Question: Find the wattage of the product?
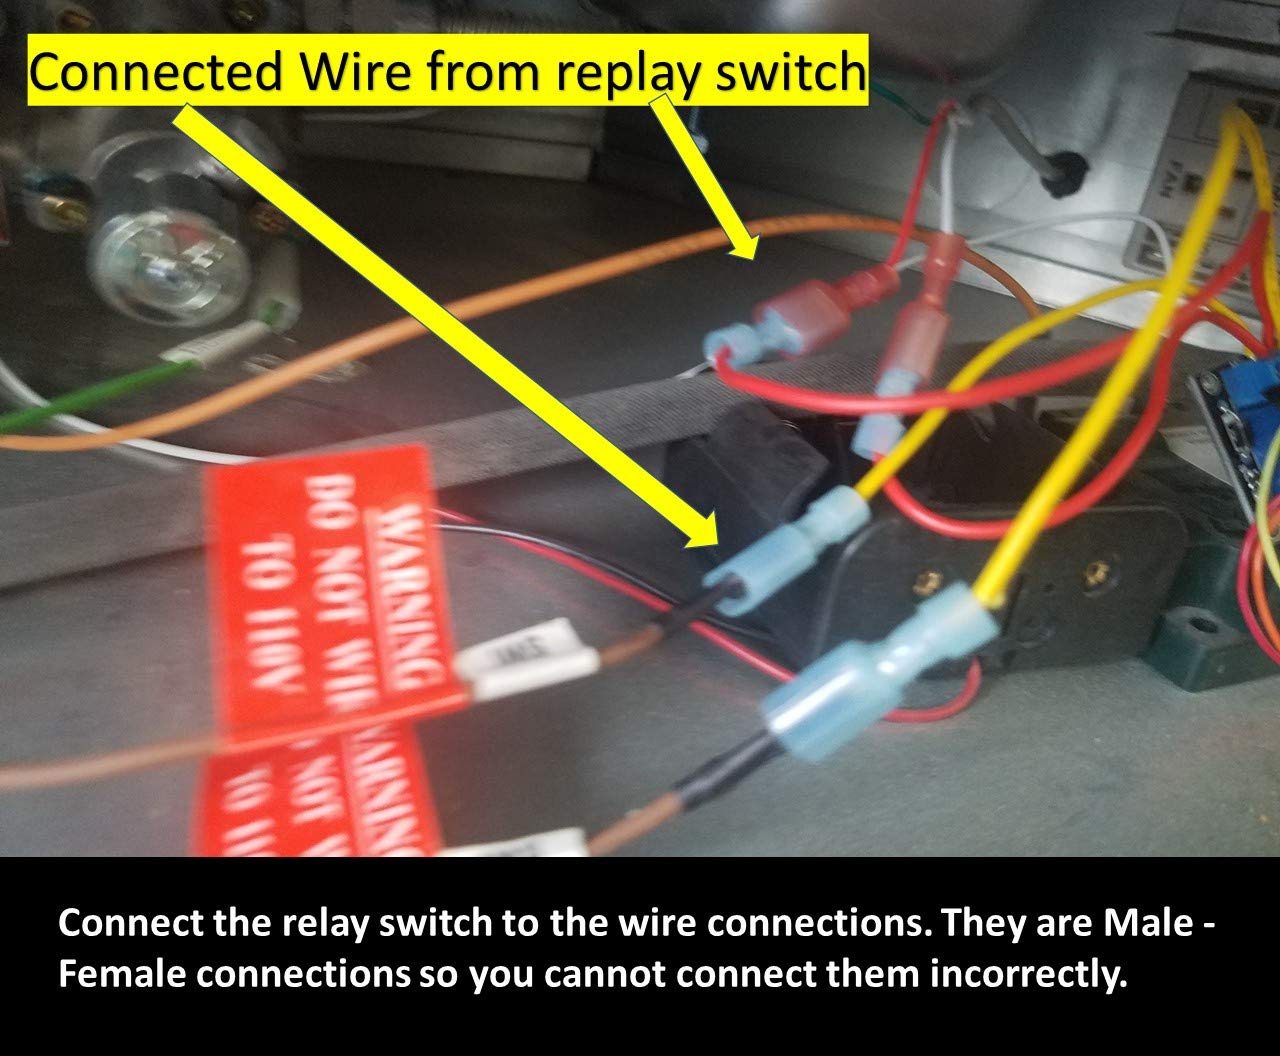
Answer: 10.0 watt